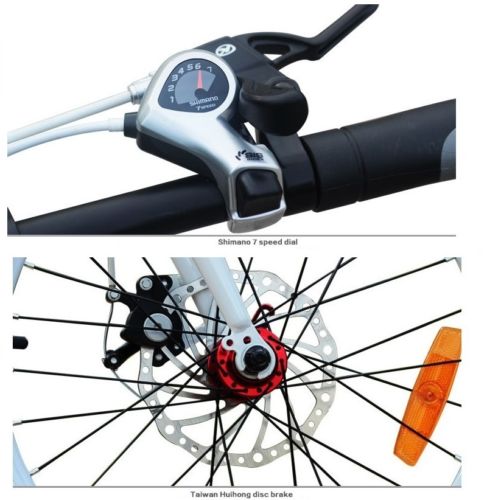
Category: bicycle